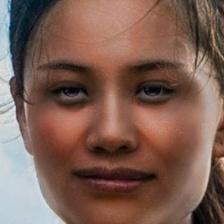
Label: faces